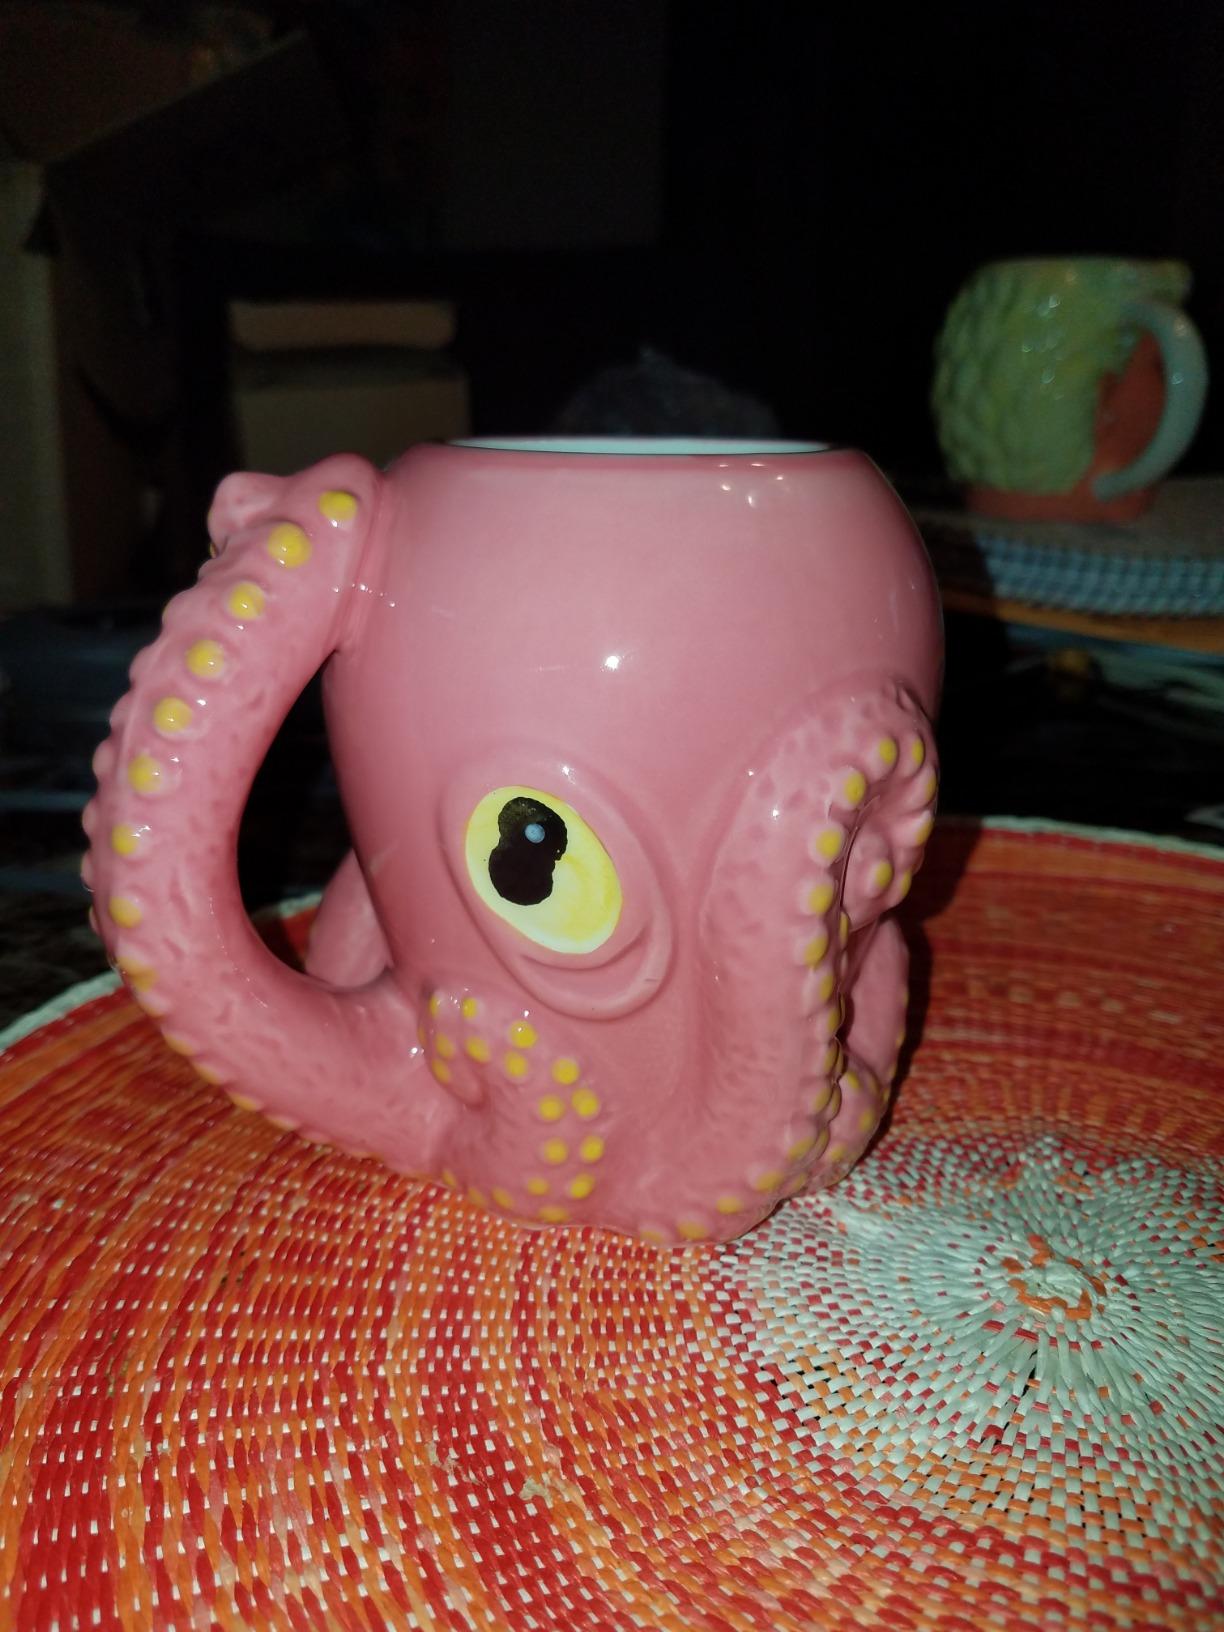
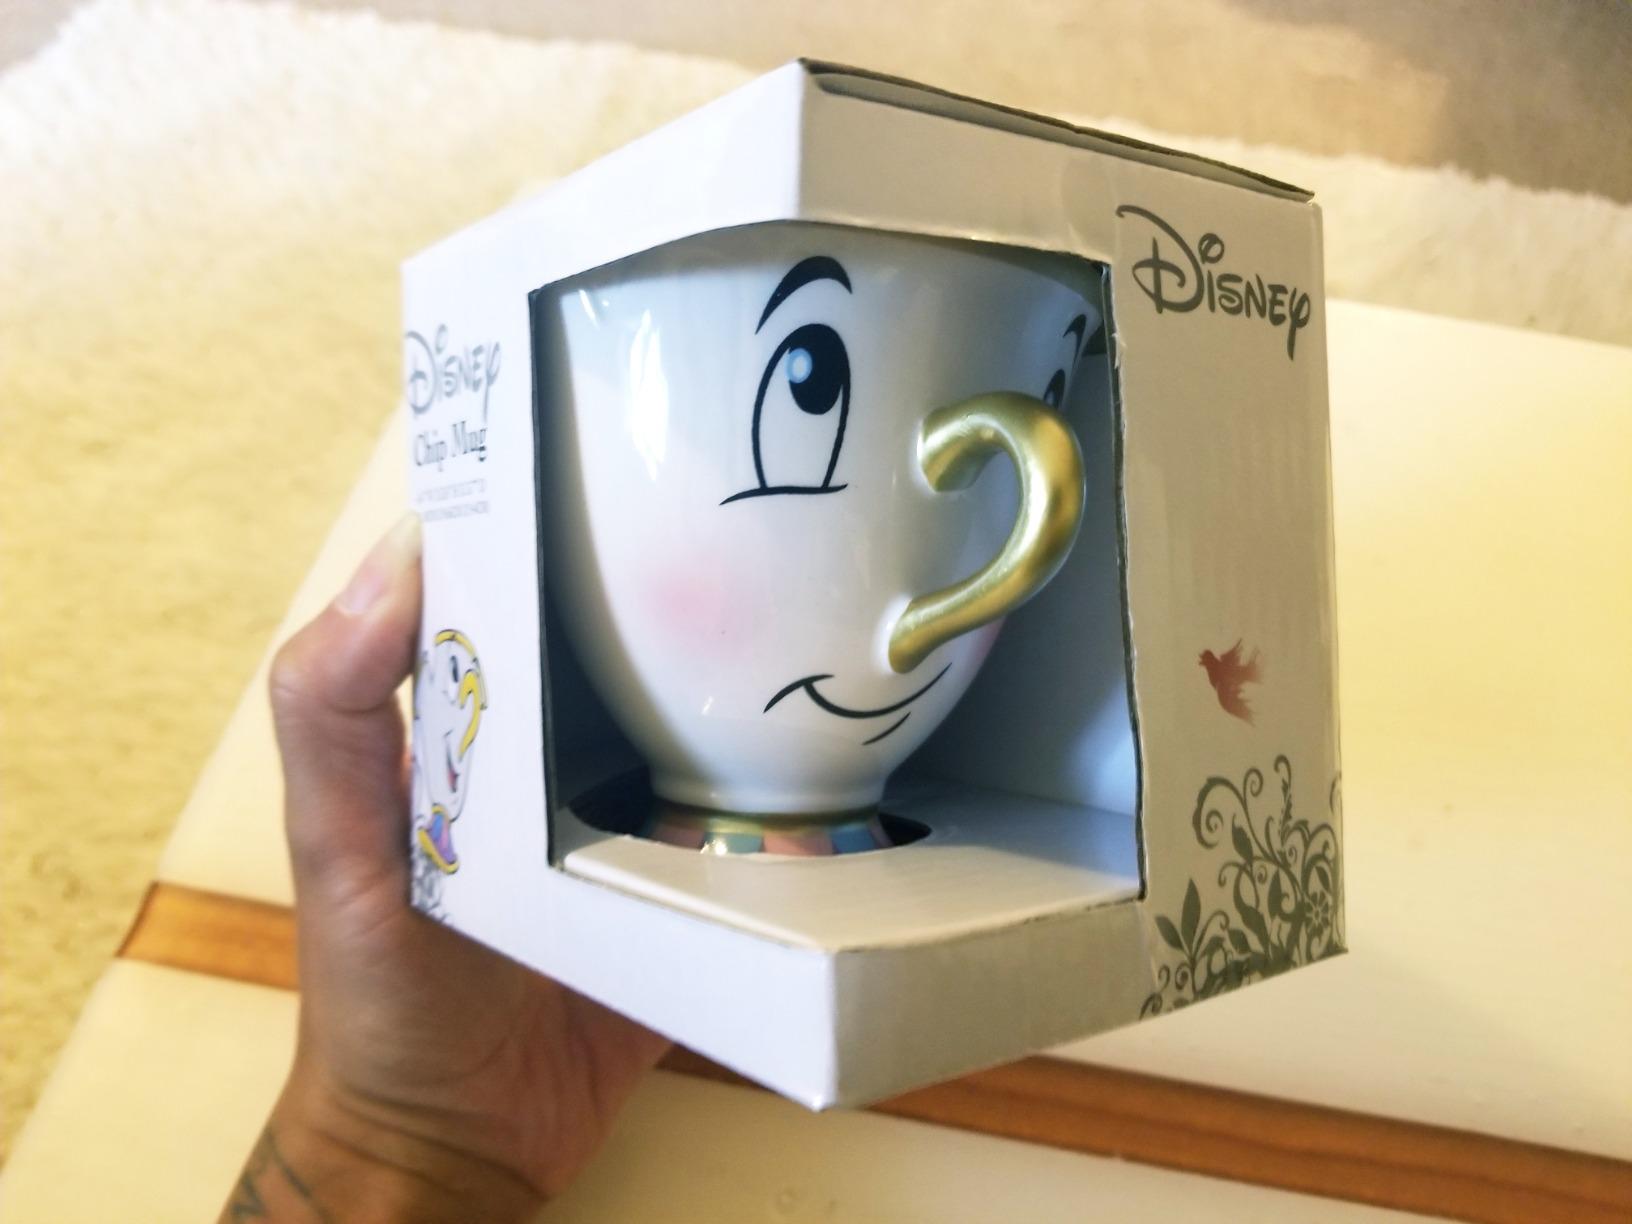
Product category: items_mug
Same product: no